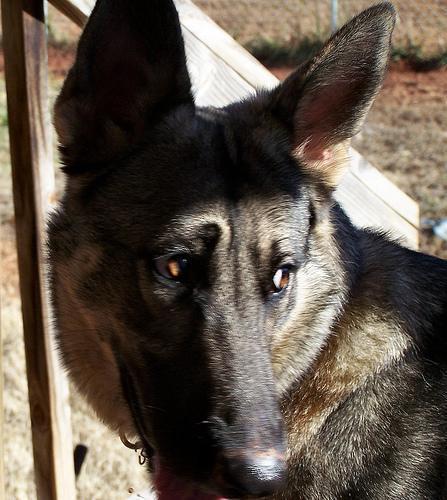
German_shepherd